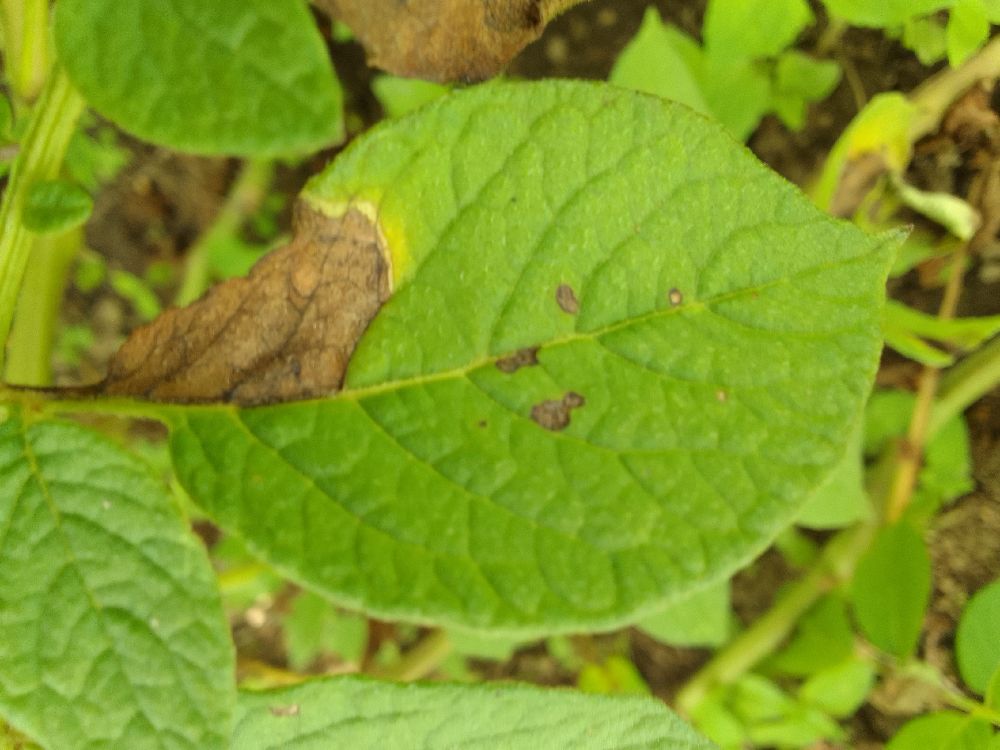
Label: Late blight